Wade (given name)

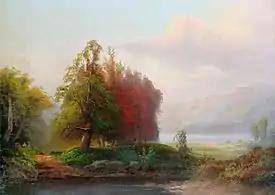
A ford in a 19th-century oil painting

Wade is a masculine given name of Anglo-Saxon English origin